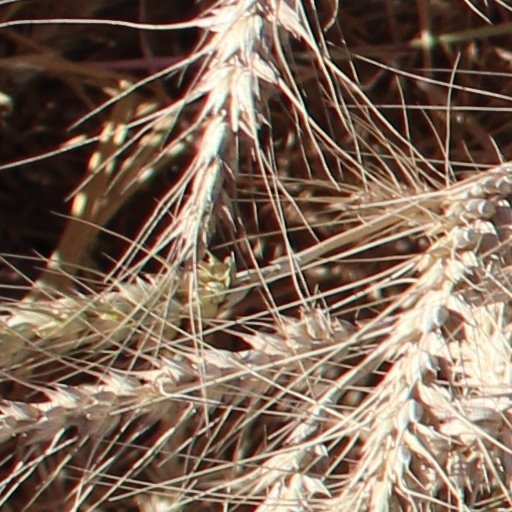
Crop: wheat